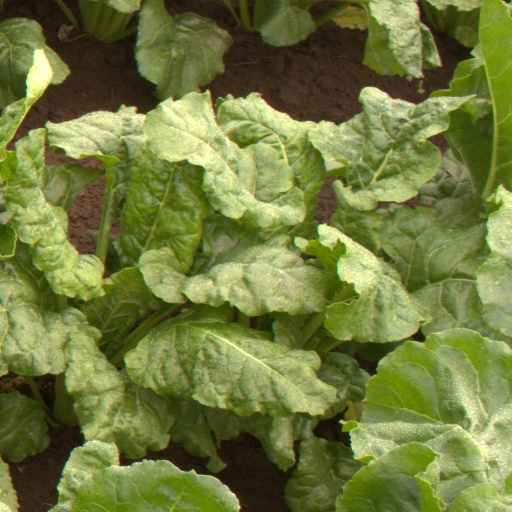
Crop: sugar beet